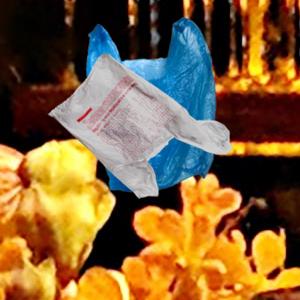
Label: plasticbags